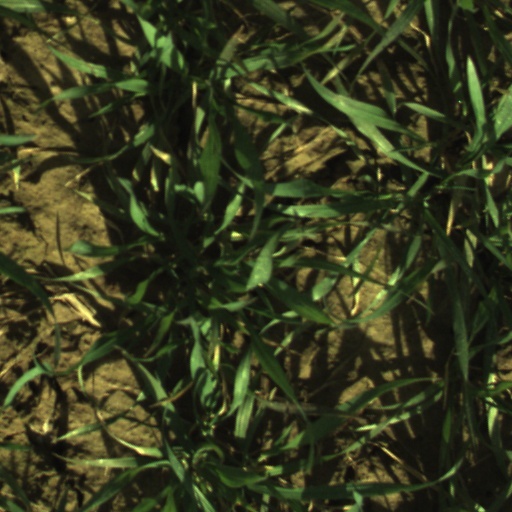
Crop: wheat